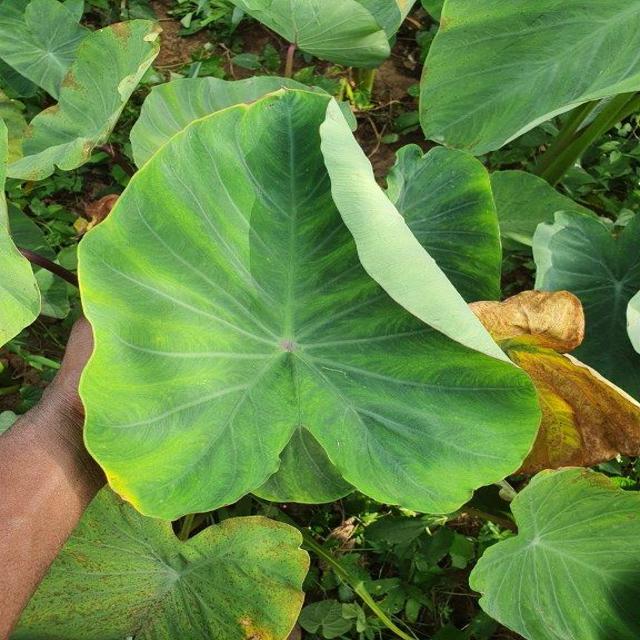
Label: Early_Blight